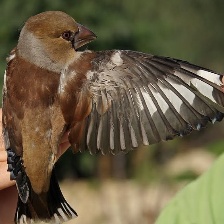
Species: HAWFINCH
Scientific name: COCCOTHRAUSTES COCCOTHRAUSTES